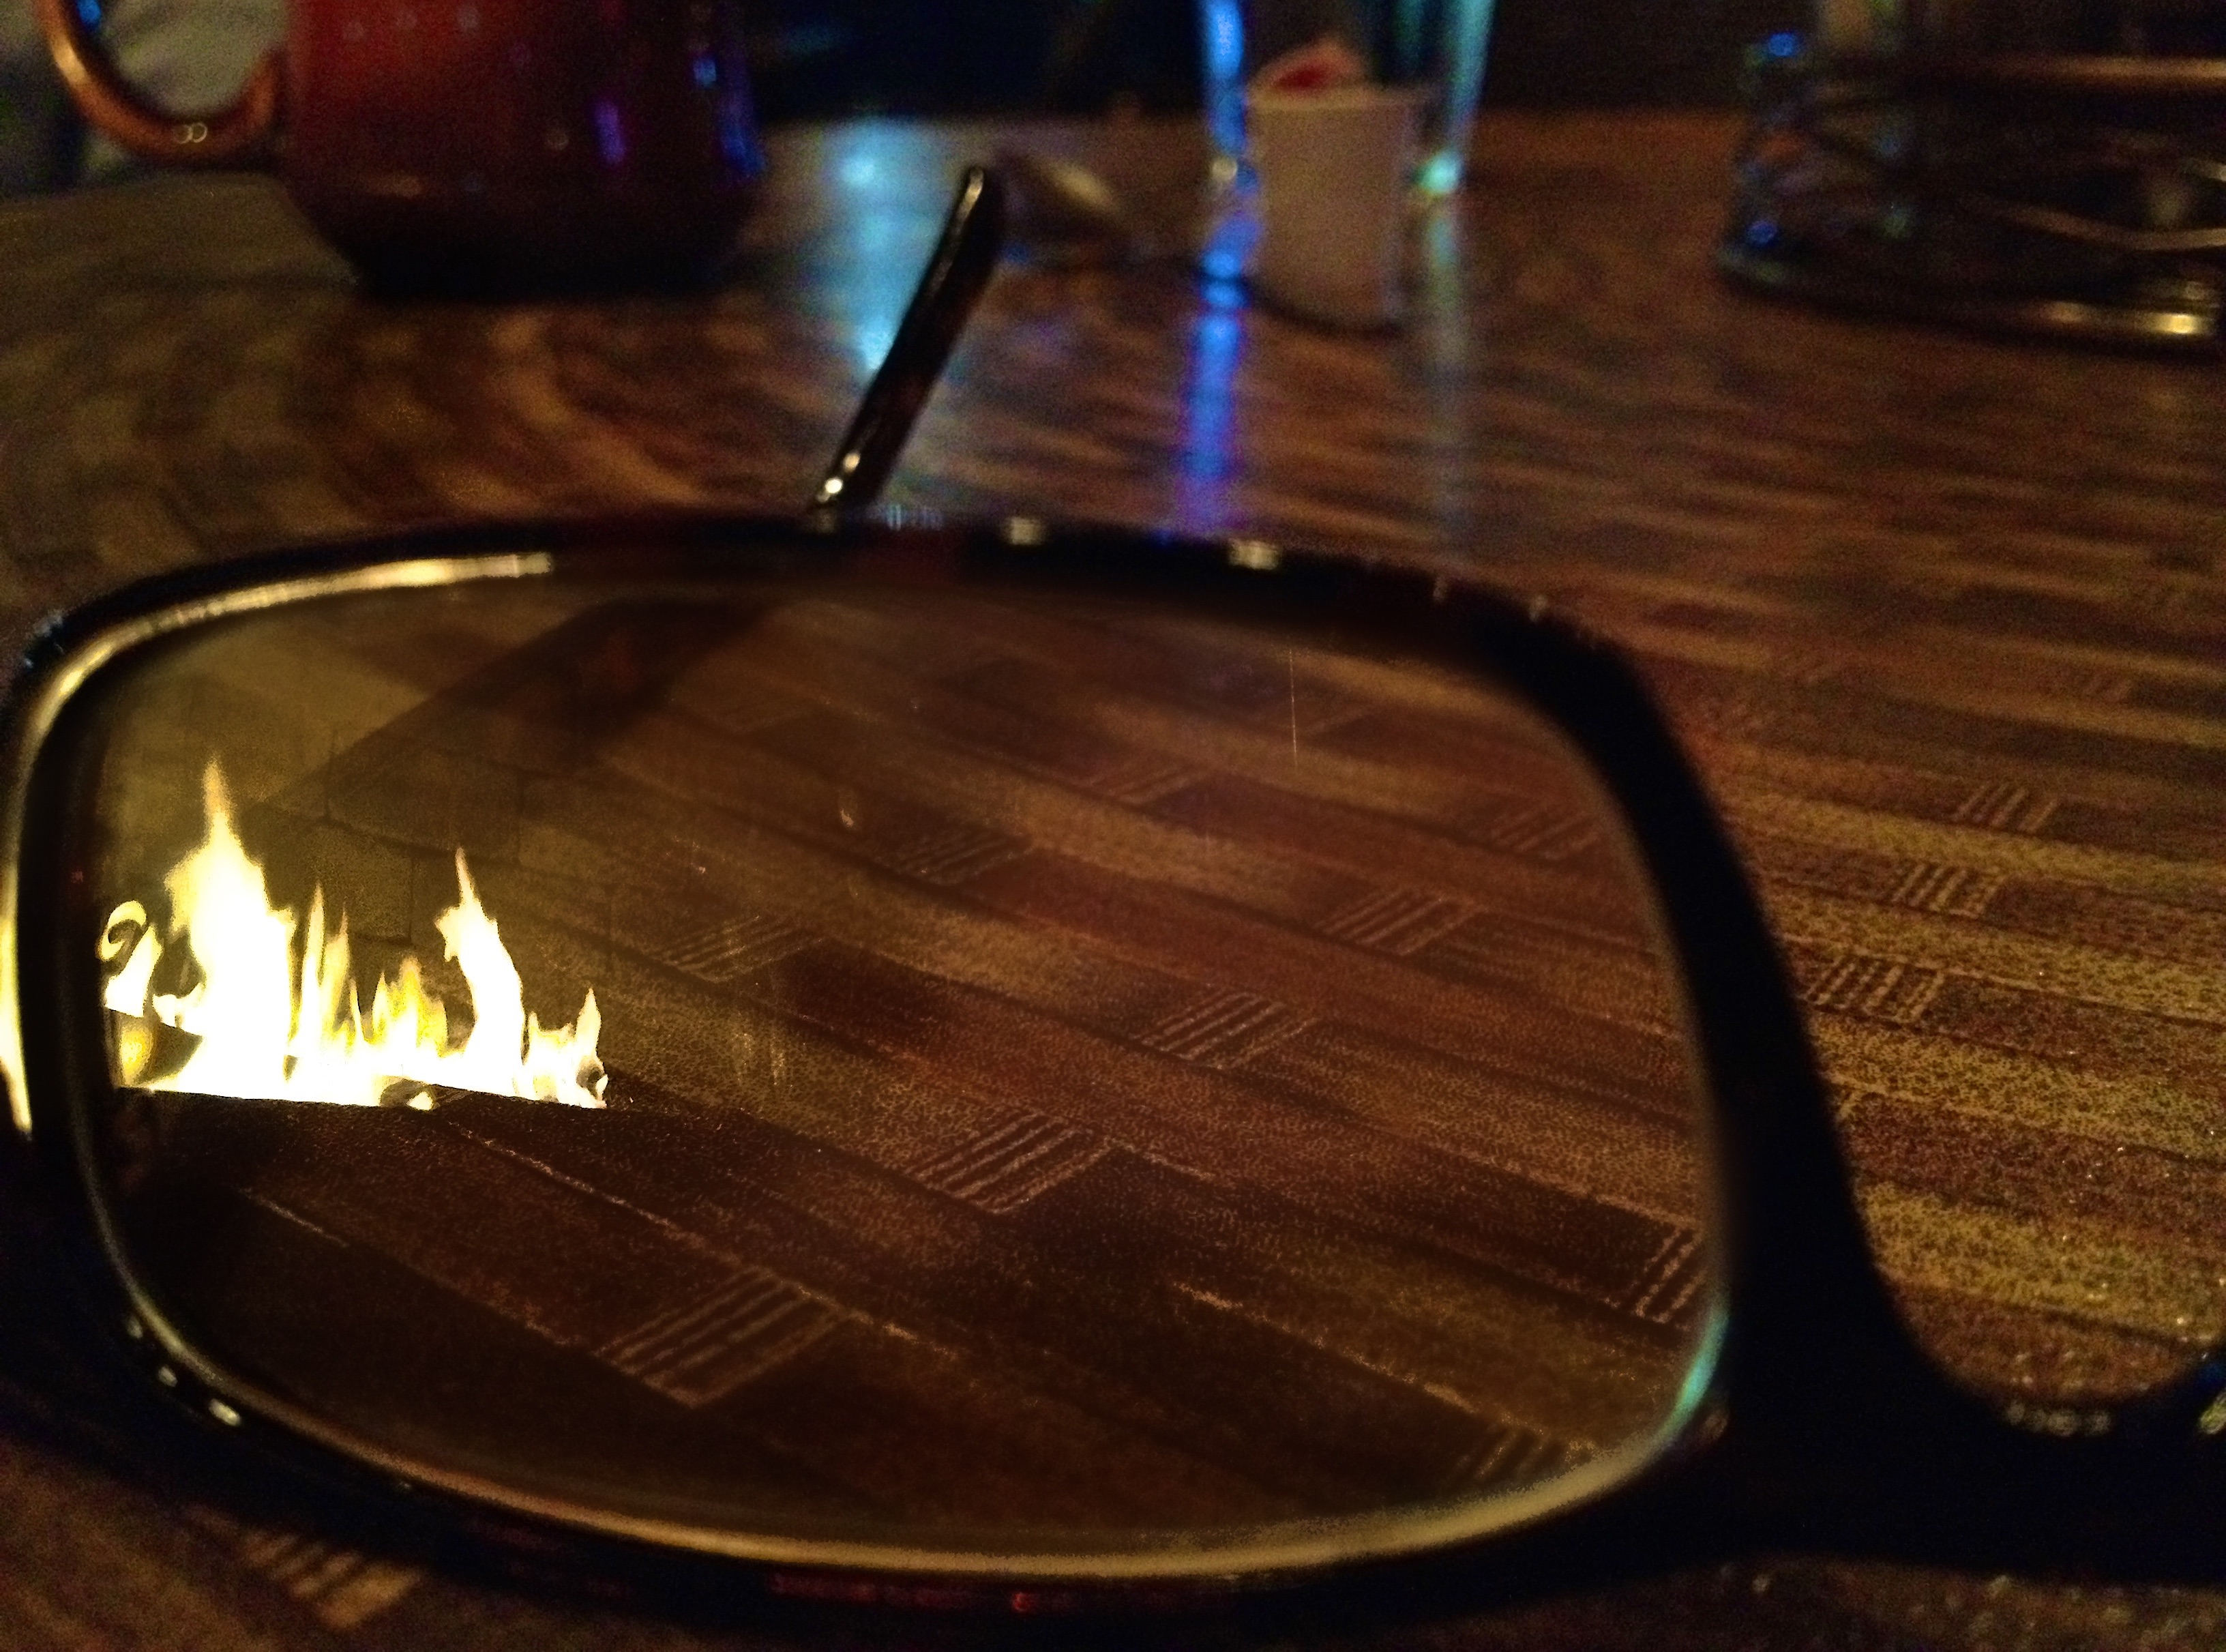
table, wood, glass, lighting, glasses, shape, man made object